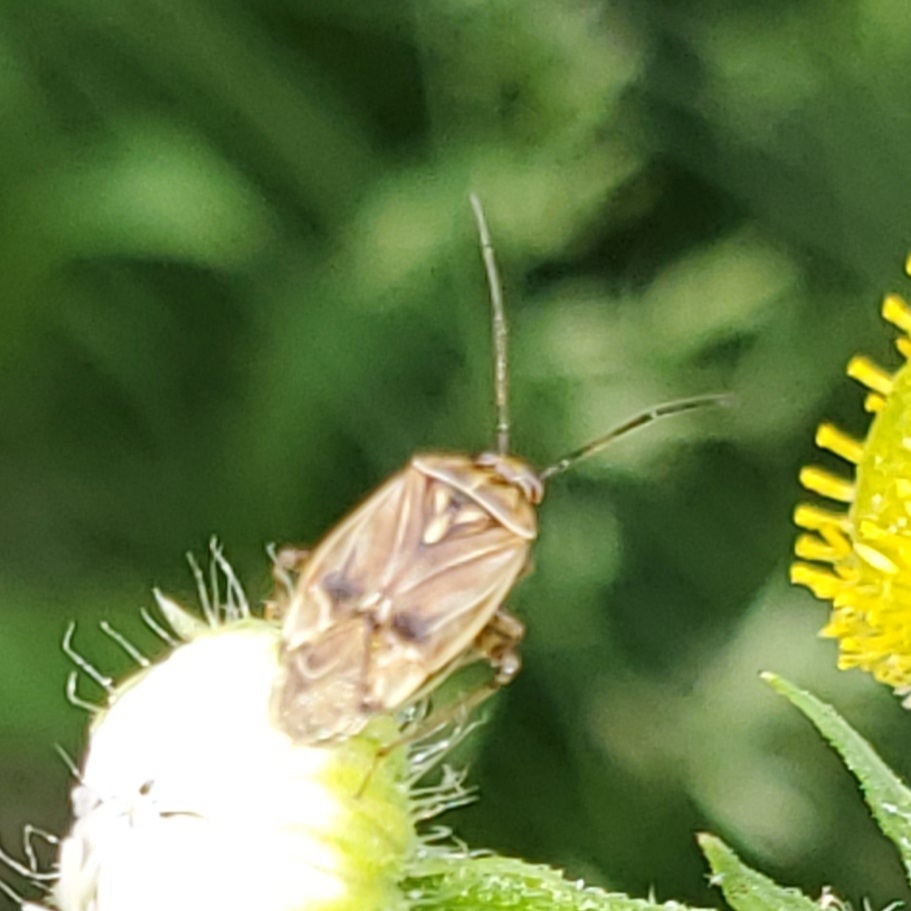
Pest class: lygus_bug